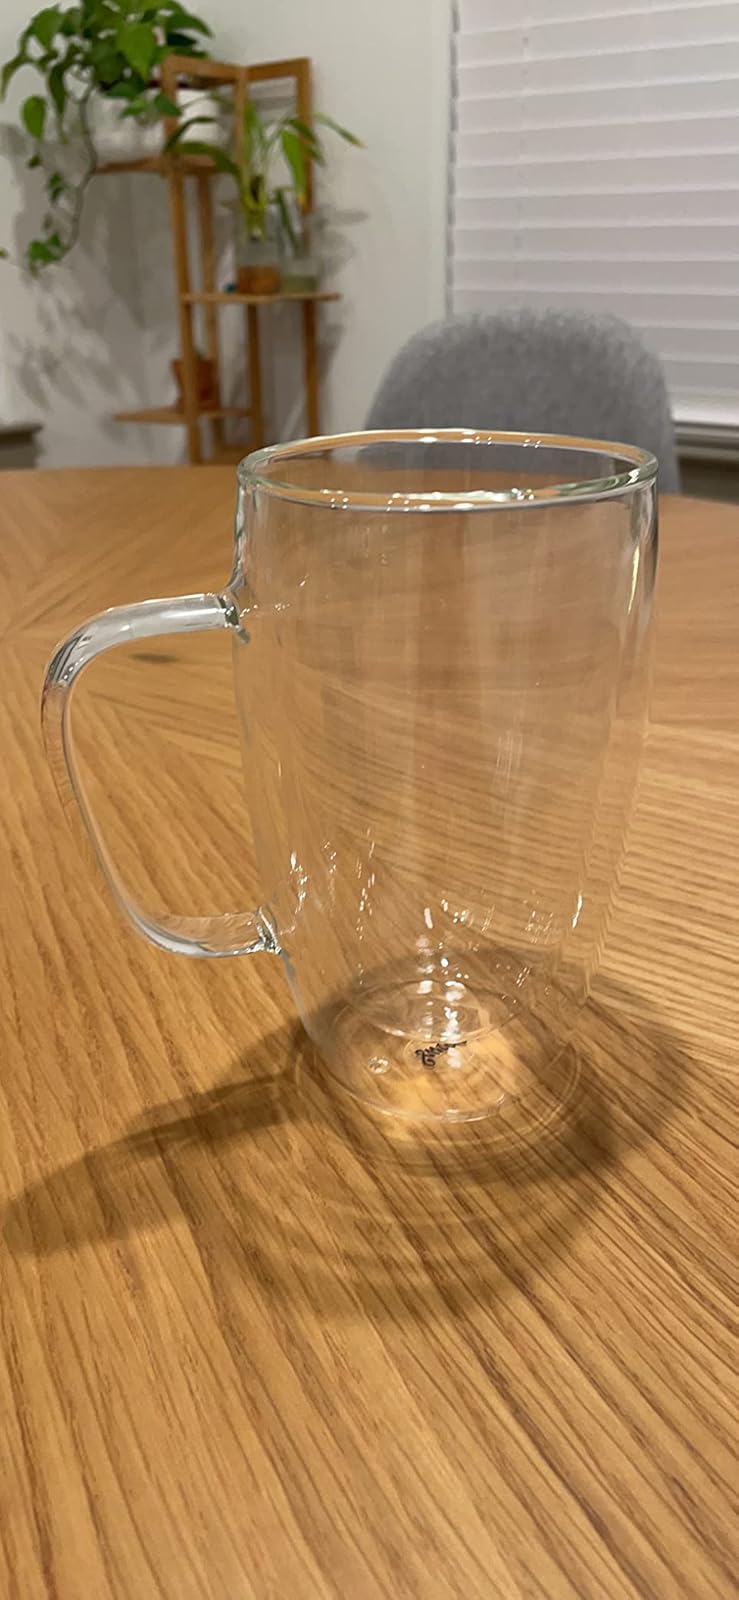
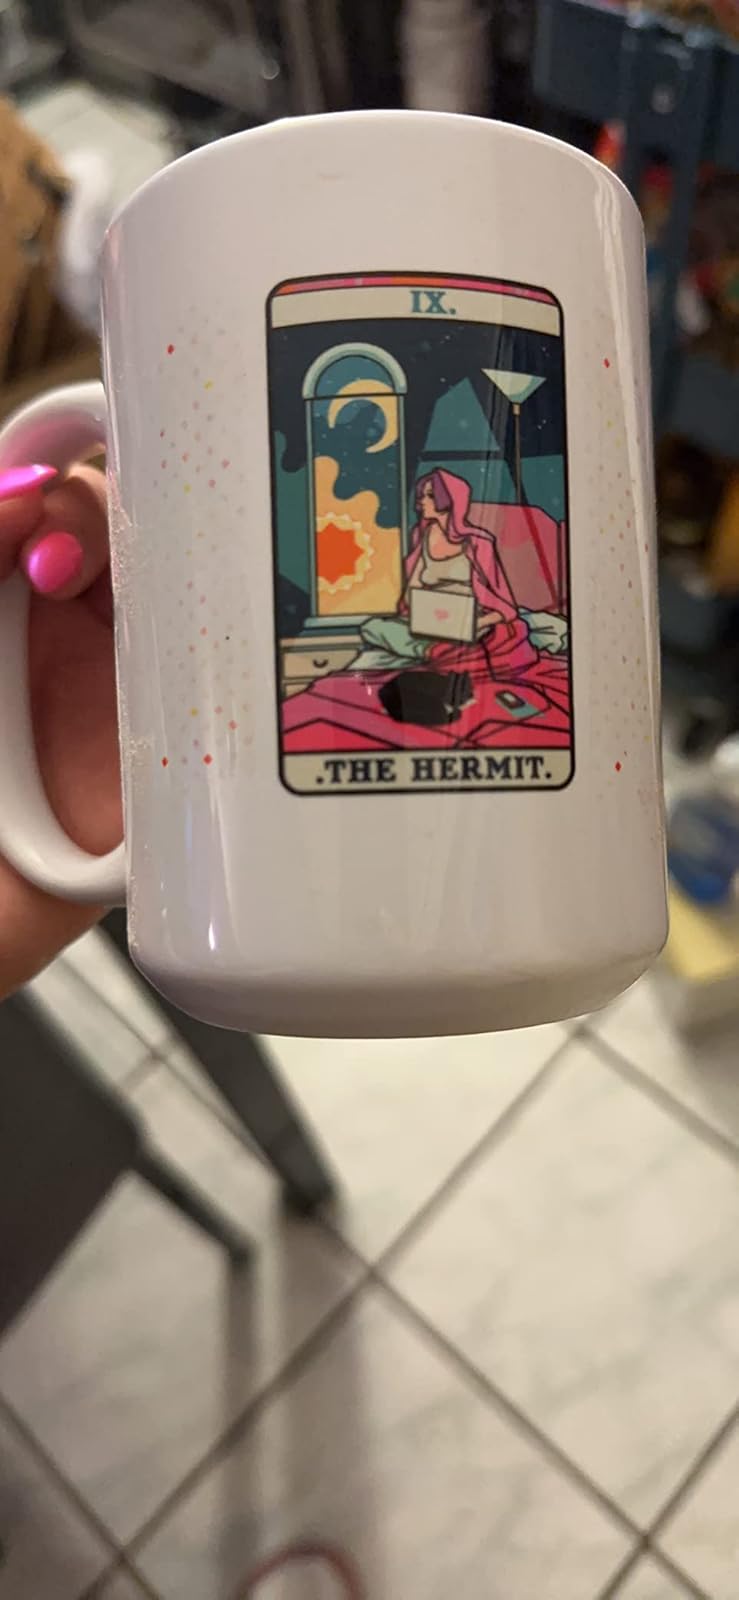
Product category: items_mug
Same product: no